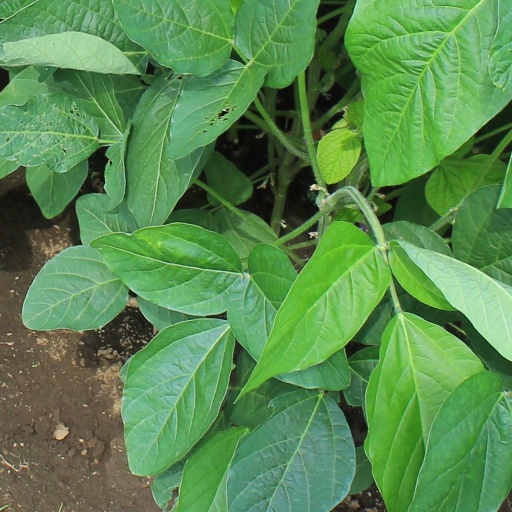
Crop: soybean